Windows Genuine Advantage

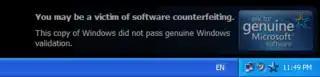
Windows Genuine Advantage Notification in Windows XP

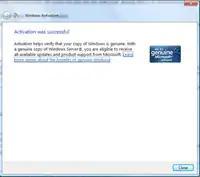
A successful activation on Windows Server 2008 Enterprise (same dialog will show on Windows Vista and Windows 7)

The WGA validation process validates the present installation of Windows and its license key against the detected computer hardware and determines if the software was licensed from Microsoft. It is accessible by either a stand-alone program, a Netscape-compatible web browser plug-in, or as an ActiveX control within Internet Explorer, the latter of which is relevant to any attempt to access Microsoft updates via its browser. It includes the following steps: